Genesis Apocryphon

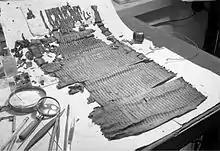
Genesis Apocryphon

The Genesis Apocryphon (1Q20), also called the Tales of the Patriarchs or the Apocalypse of Lamech and labeled 1QapGen, is one of the original seven Dead Sea Scrolls discovered in 1946 by Bedouin shepherds in Cave 1 near Qumran, a small settlement in the northwest corner of the Dead Sea. Composed in Aramaic, it consists of four sheets of leather. Furthermore, it is the least well-preserved document of the original seven. The document records a conversation between the biblical figure Lamech, son of Methuselah, and his son, Noah, as well as first and third person narratives associated with Abraham. It is one of the nonbiblical texts found at Qumran. A range of compositional dates for the work have been suggested from the 3rd century BC to 1st century AD. Palaeography and Carbon-14 dating were used to identify the age of the documents. It is 13 inches in length and 2.75 inches in width at its widest point in the middle.